Mister Butler

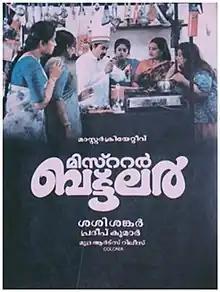
Theatrical release poster

Mister Butler is a 2000 Indian Malayalam-language comedy-drama film scripted and directed by Sasi Shanker. It is a remake of the 1996 Tamil film "Gopala Gopala". The film stars Dileep and Ruchita Prasad. The music was composed by Vidyasagar. Though failed to find audience initially later became sleeper hit due to positive word of mouth.